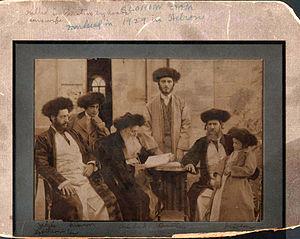
Le massacre d'Hébron de 1929, parfois nommé pogrom d'Hébron, s'est déroulé le 24 août 1929 dans la ville d'Hébron, en Palestine mandataire. Des Arabes y tuent environ 67 Juifs, en blessent 53 et pillent des maisons et des synagogues. 435 Juifs survivent aux événements dont 300 environ grâce à l'intervention de voisins arabes. Ils sont évacués par les autorités britanniques les jours qui suivent.